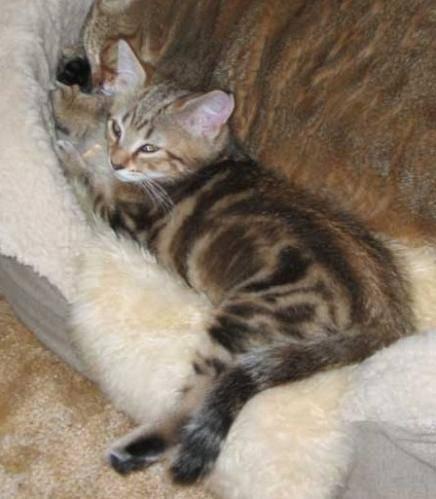
cat